Wichita Northwest High School

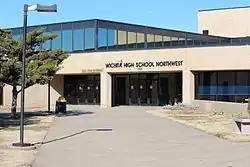
Entrance in 2014

Wichita Northwest High School, known locally as Northwest High, is a public secondary school in Wichita, Kansas, United States. It is operated by Wichita USD 259 school district and serves 1,320 students in grades 9 to 12.